Borusan

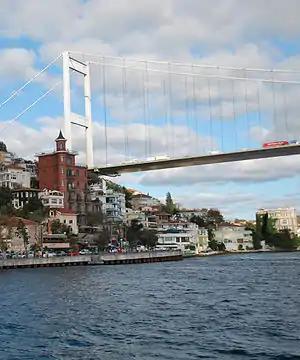
Borusan headquarters is known as Perili Köşk.

The headquarters of the Borusan Group is in Sarıyer, Istanbul, overlooking the Bosphorus. The headquarters building is known as the Perili Köşk ("Haunted House"). The building also includes a public art gallery and the Borusan Contemporary museum.